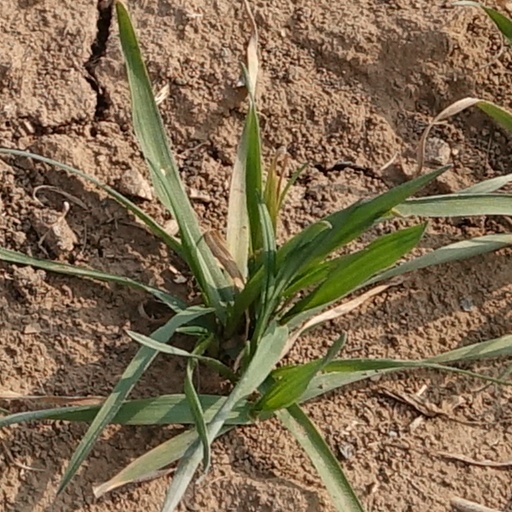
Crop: wheat